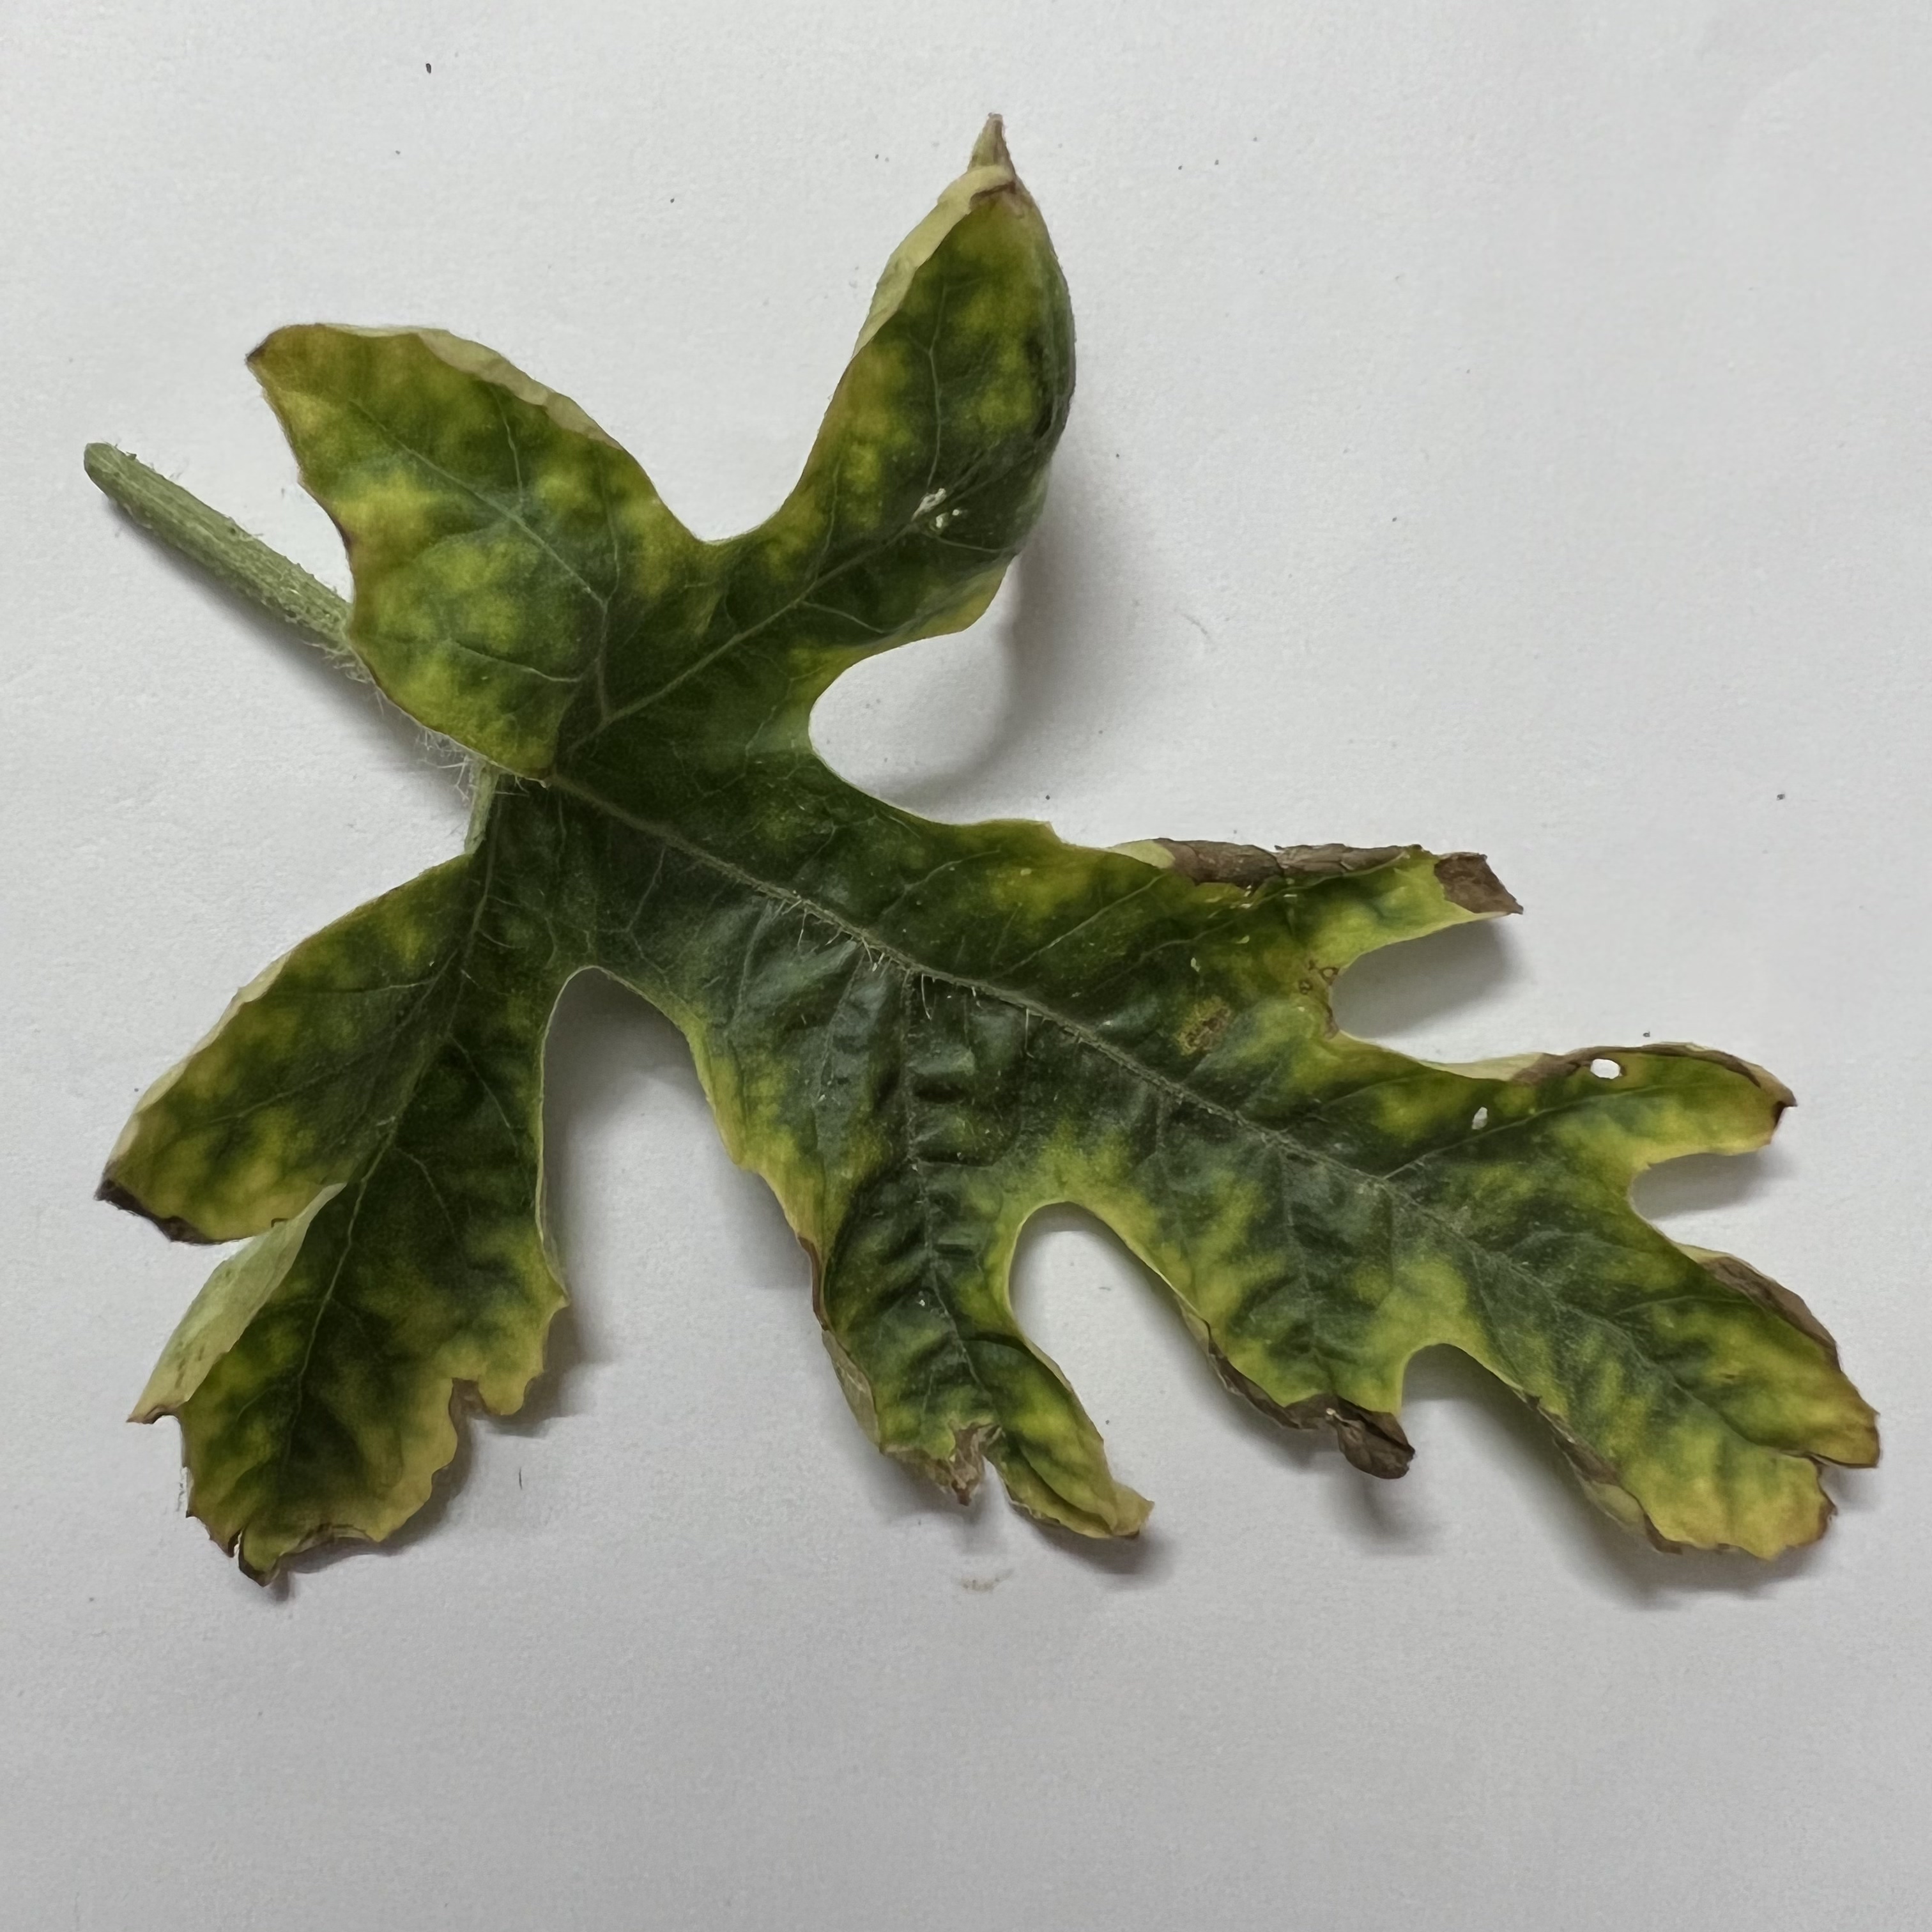
Label: Downy_Mildew